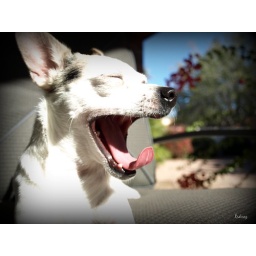
I need to learn how not to overexpose a white animal in the desert sun, but she's too cute not to post.